Lontong

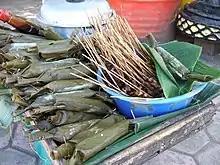
Wrapped "lontongs" with satay selling in Java, Indonesia

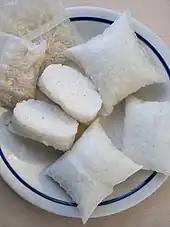
Uncooked and cooked "lontong" made in perforated plastic pouches

"Lontong" is traditionally made by boiling the rice until it is partially cooked and then packing it tightly into a rolled-up banana leaf. The leaf is secured with "lidi semat", a wooden needle made from the central rib of a coconut leaf, and cooked in boiling water for about 90 minutes. Once the compacted rice has cooled, it can be cut up into bite-sized pieces. Outer parts of "lontong" usually have a greenish color because of the chlorophyll left by the banana leaf rubbing off on the rice cake surface.